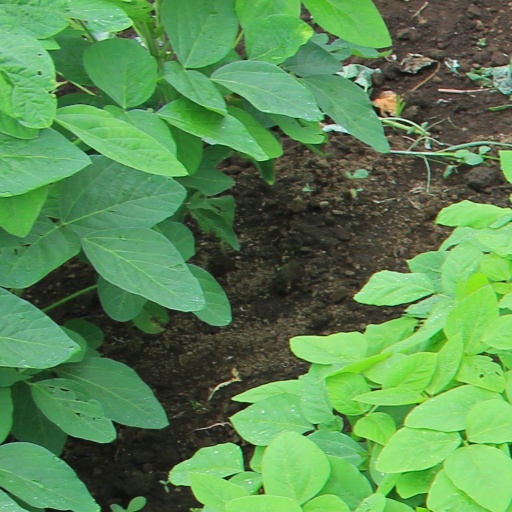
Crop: soybean